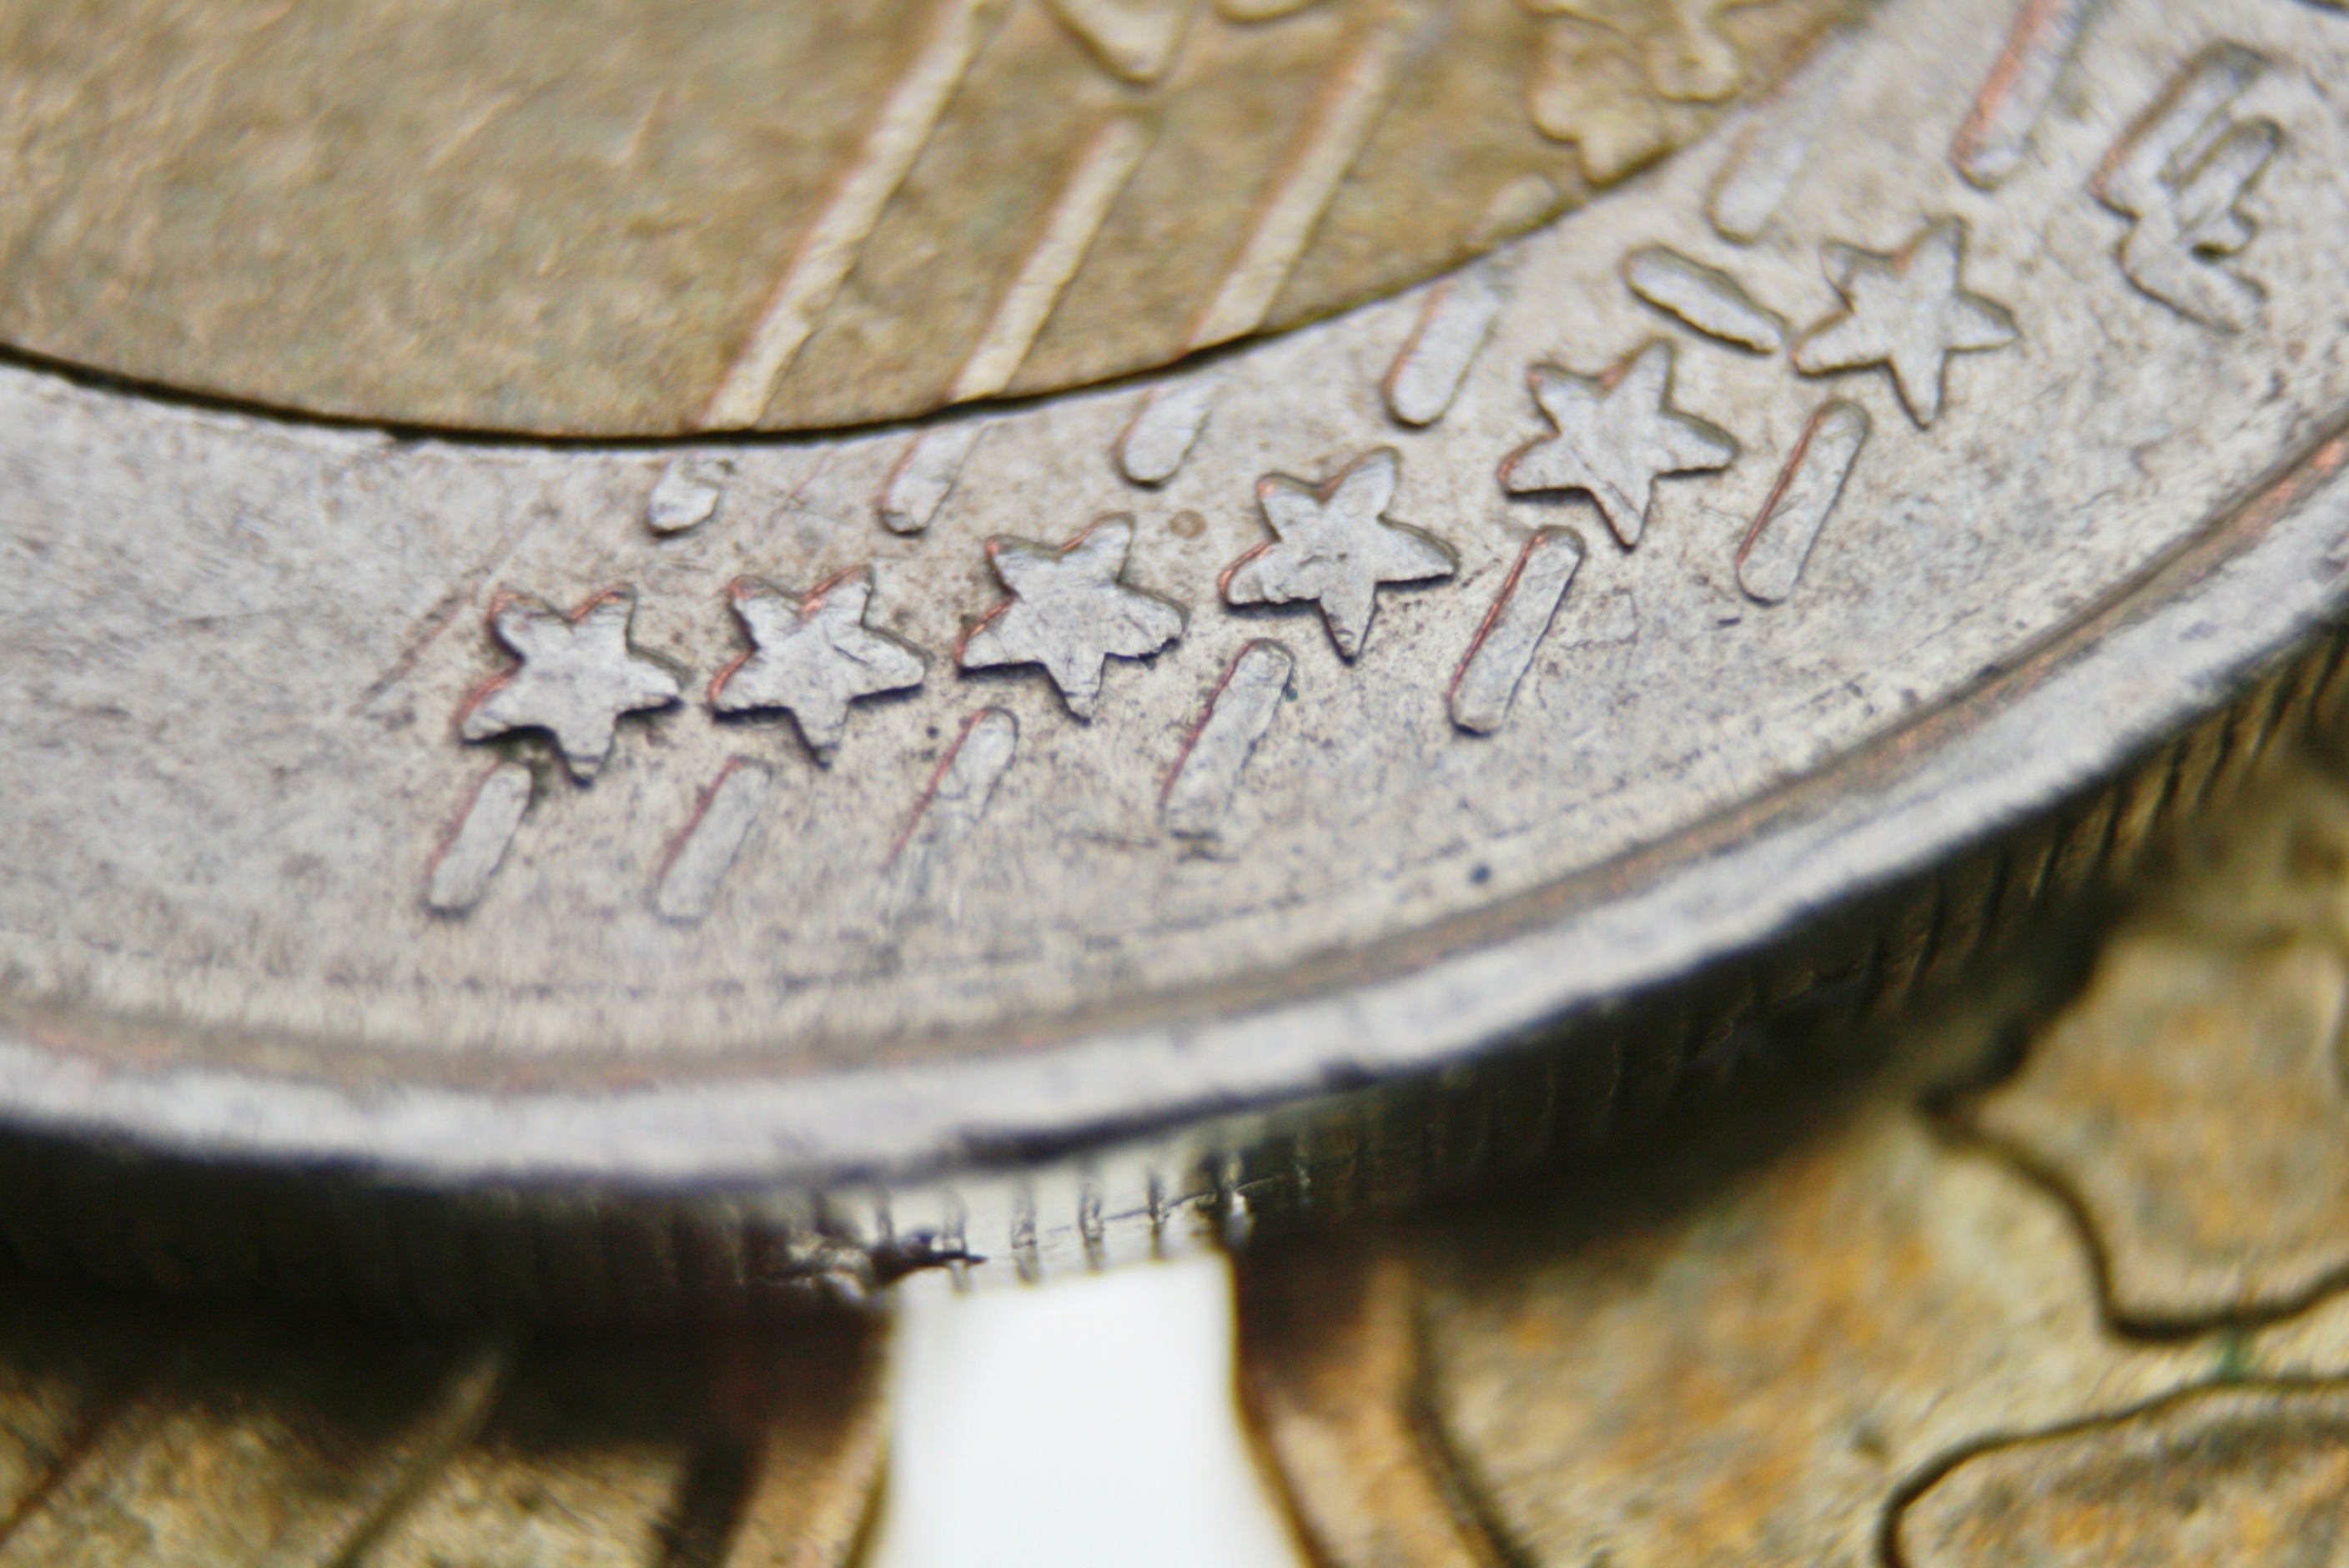
wood, wheel, metal, money, close up, currency, euro, coin, coins, man made object, ancient history